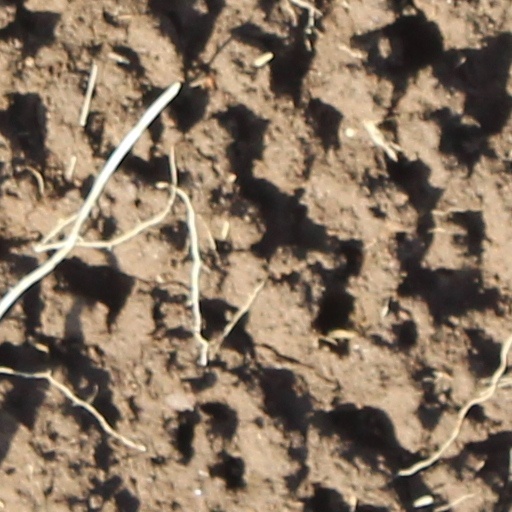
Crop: wheat